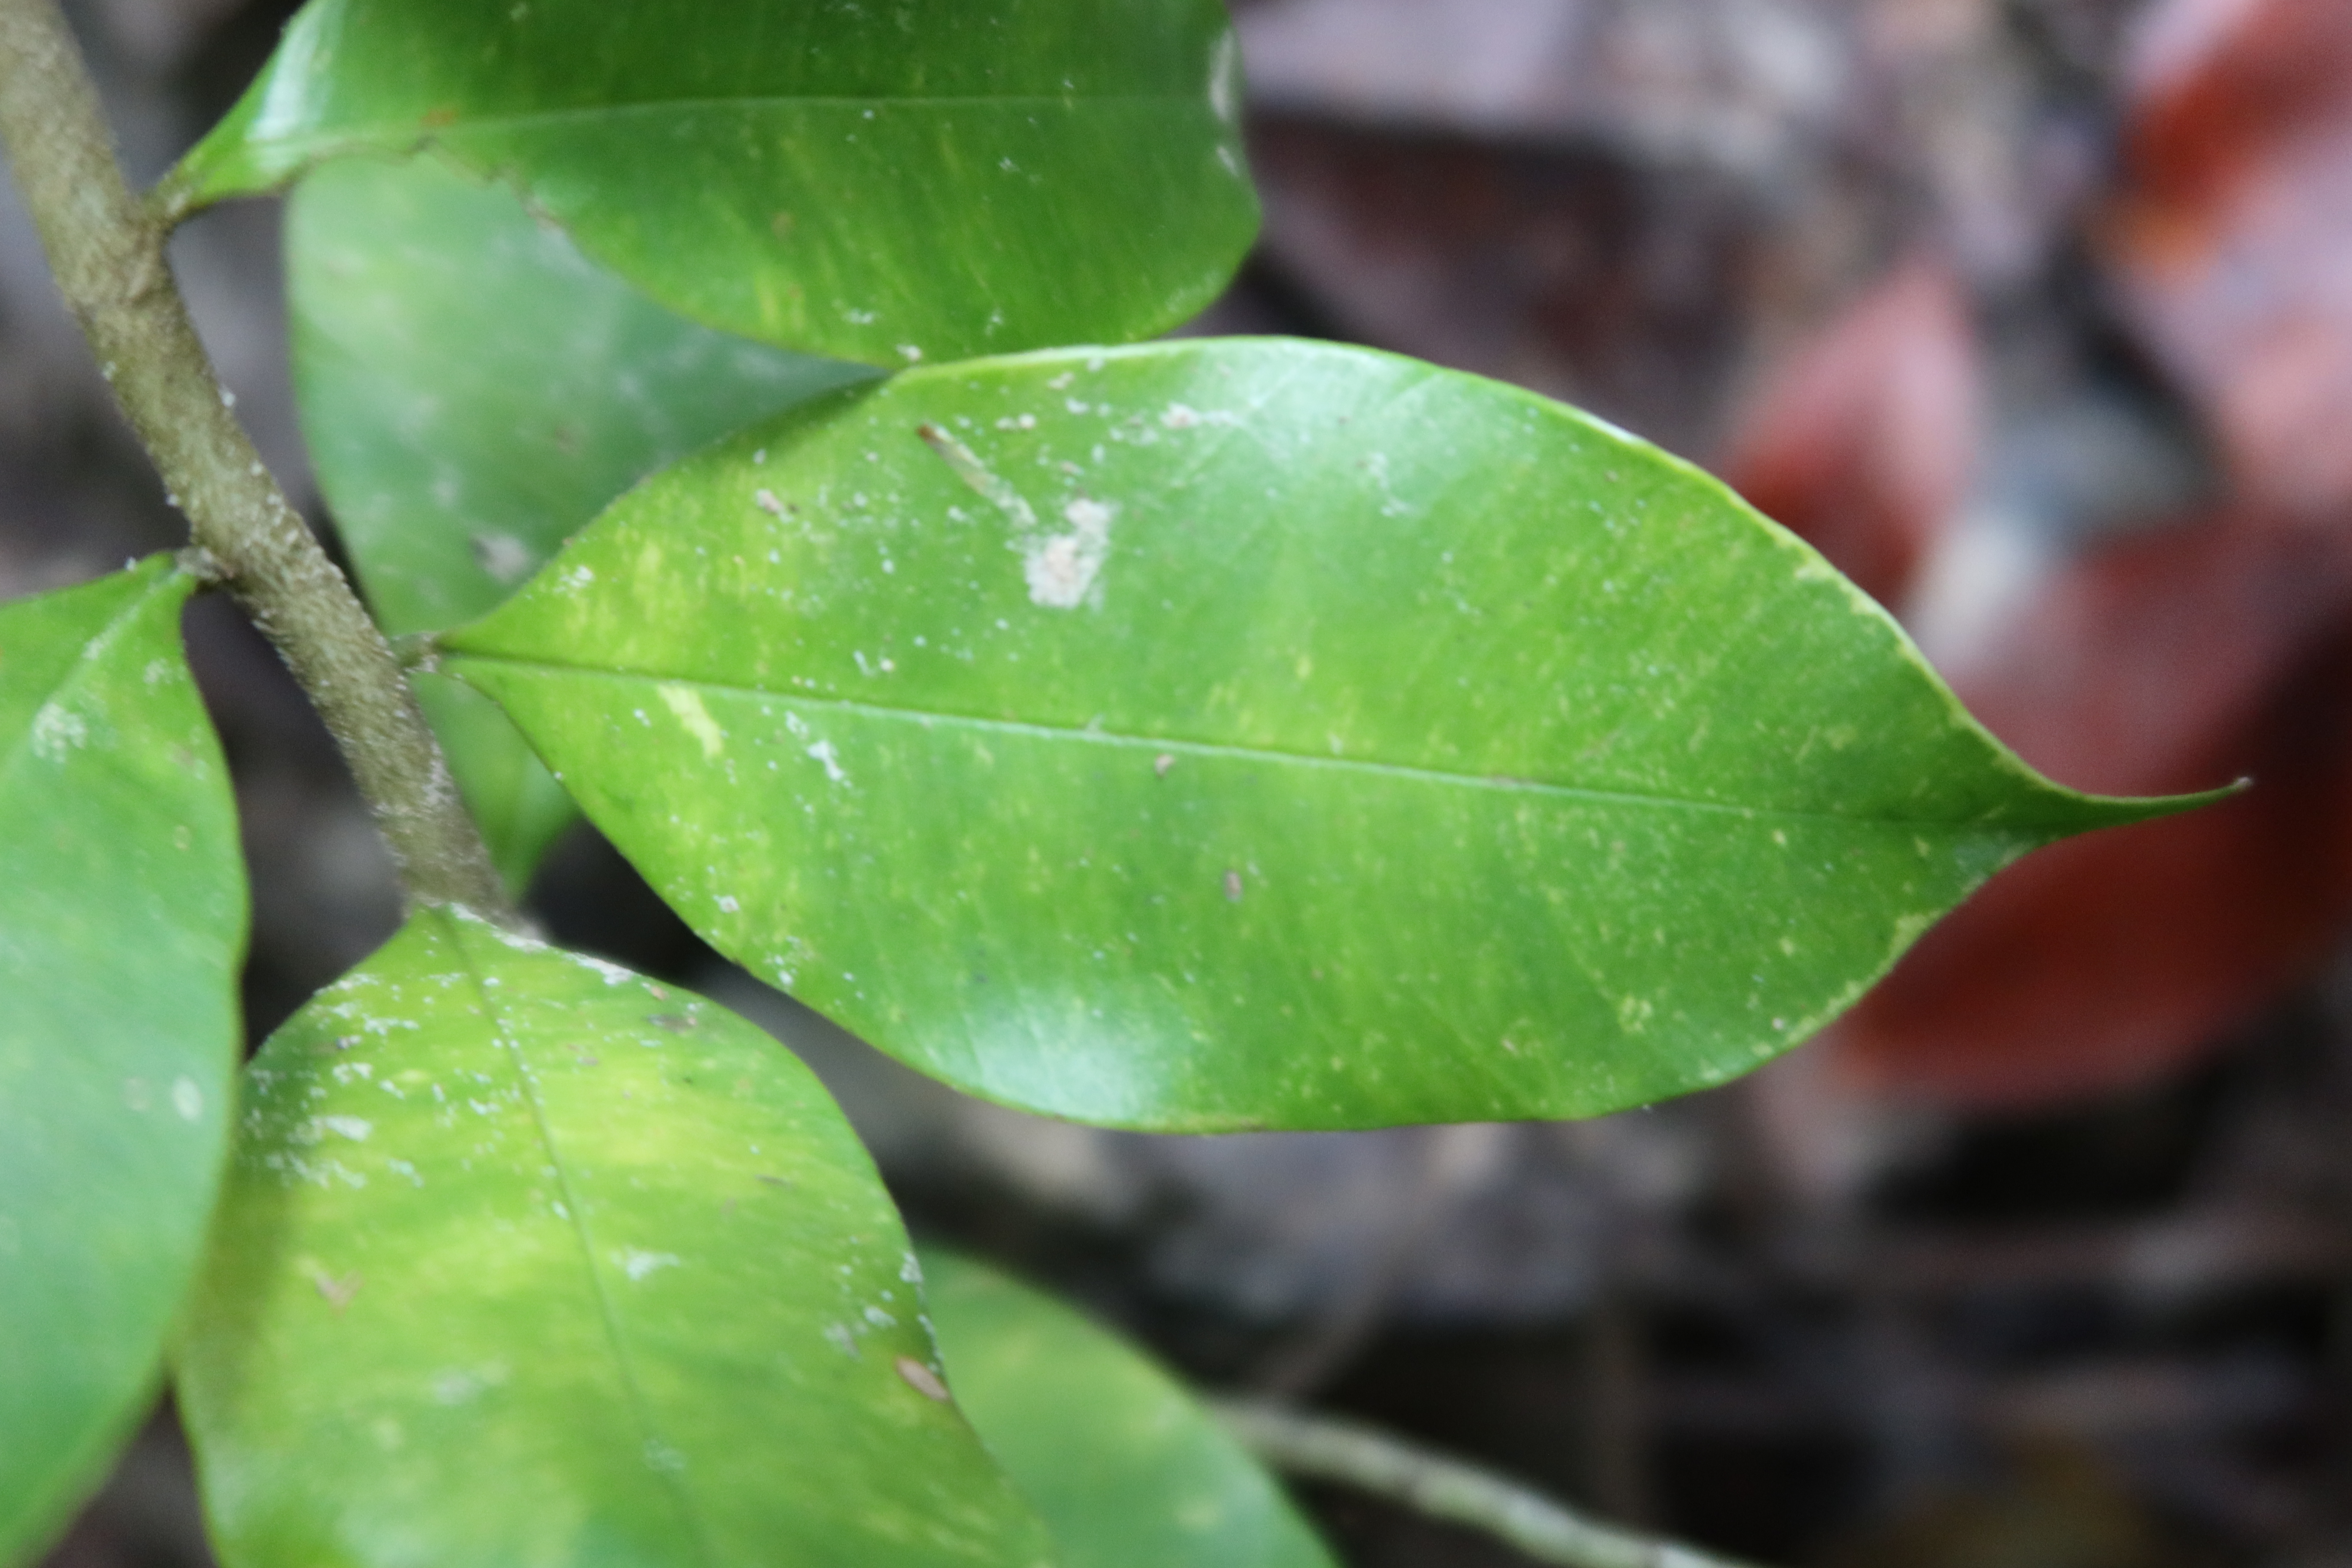
Label: Mealy bugs